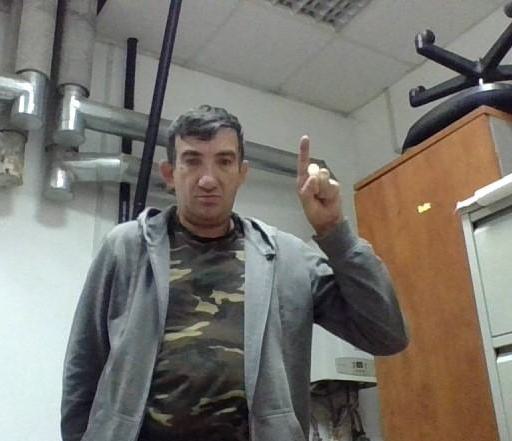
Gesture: one